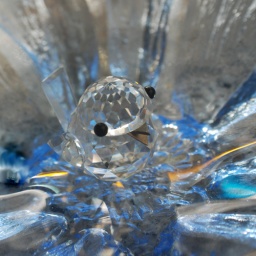
bird in a bowl